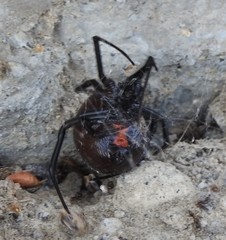
Species: Lactrodectus_hesperus